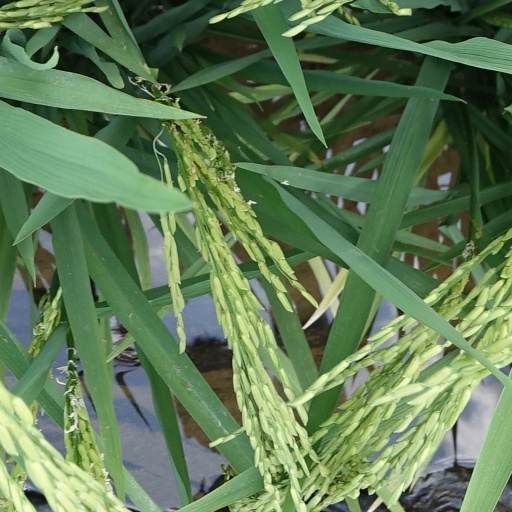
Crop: rice